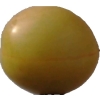
Label: cherry_wax